The Nun's Story (film)

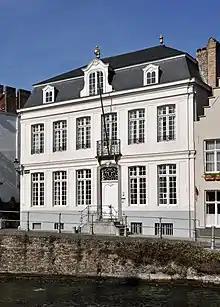
This house on the in Bruges was a backdrop of the film

On September 12, 1956, Columbia Pictures also reached out to the Production Code Office regarding "The Nun's Story". The Production Code Office replied by forwarding the same memo that had been sent to Warners with an additional postscript warning of religious disillusionment. Eventually Warners secured the rights to the book, and Robert Anderson and Fred Zinnemann signed to write and direct the film. Zinnemann had been introduced to the source material by actor Gary Cooper, and he was immediately interested in an adaptation. Reportedly there was little traction from studios until Audrey Hepburn expressed her interest.